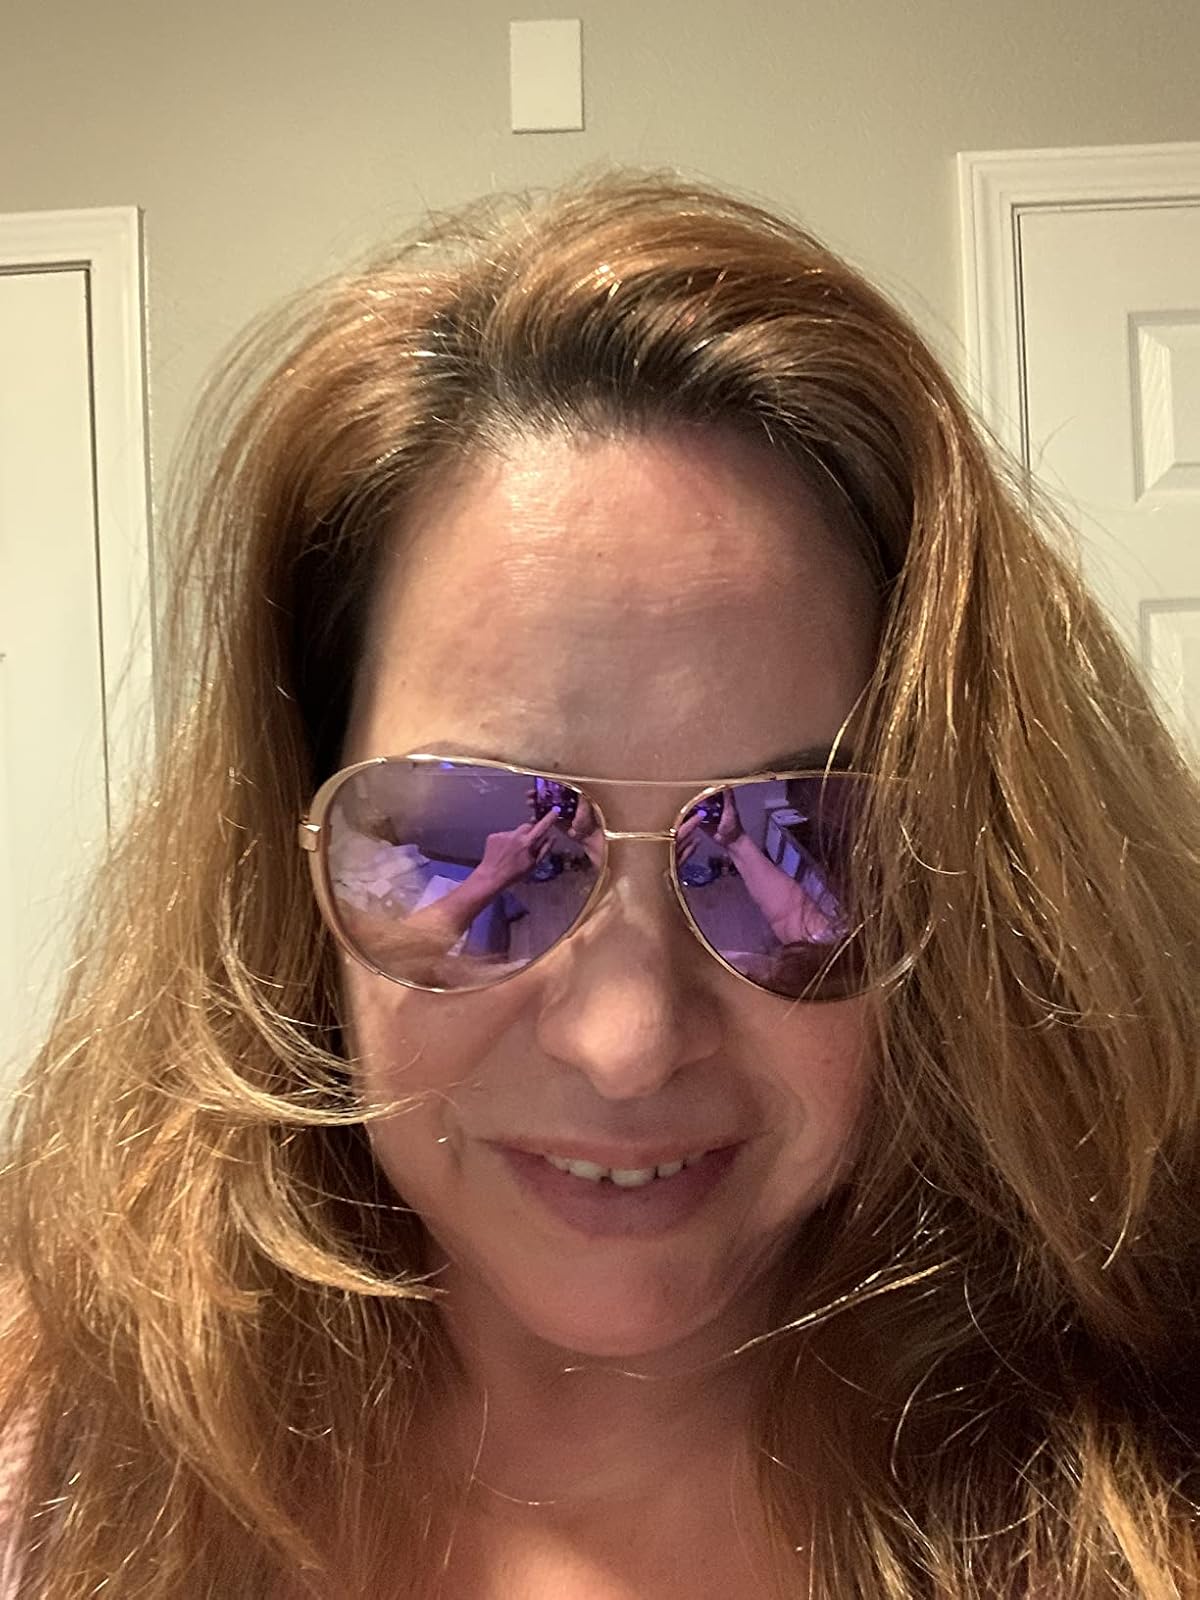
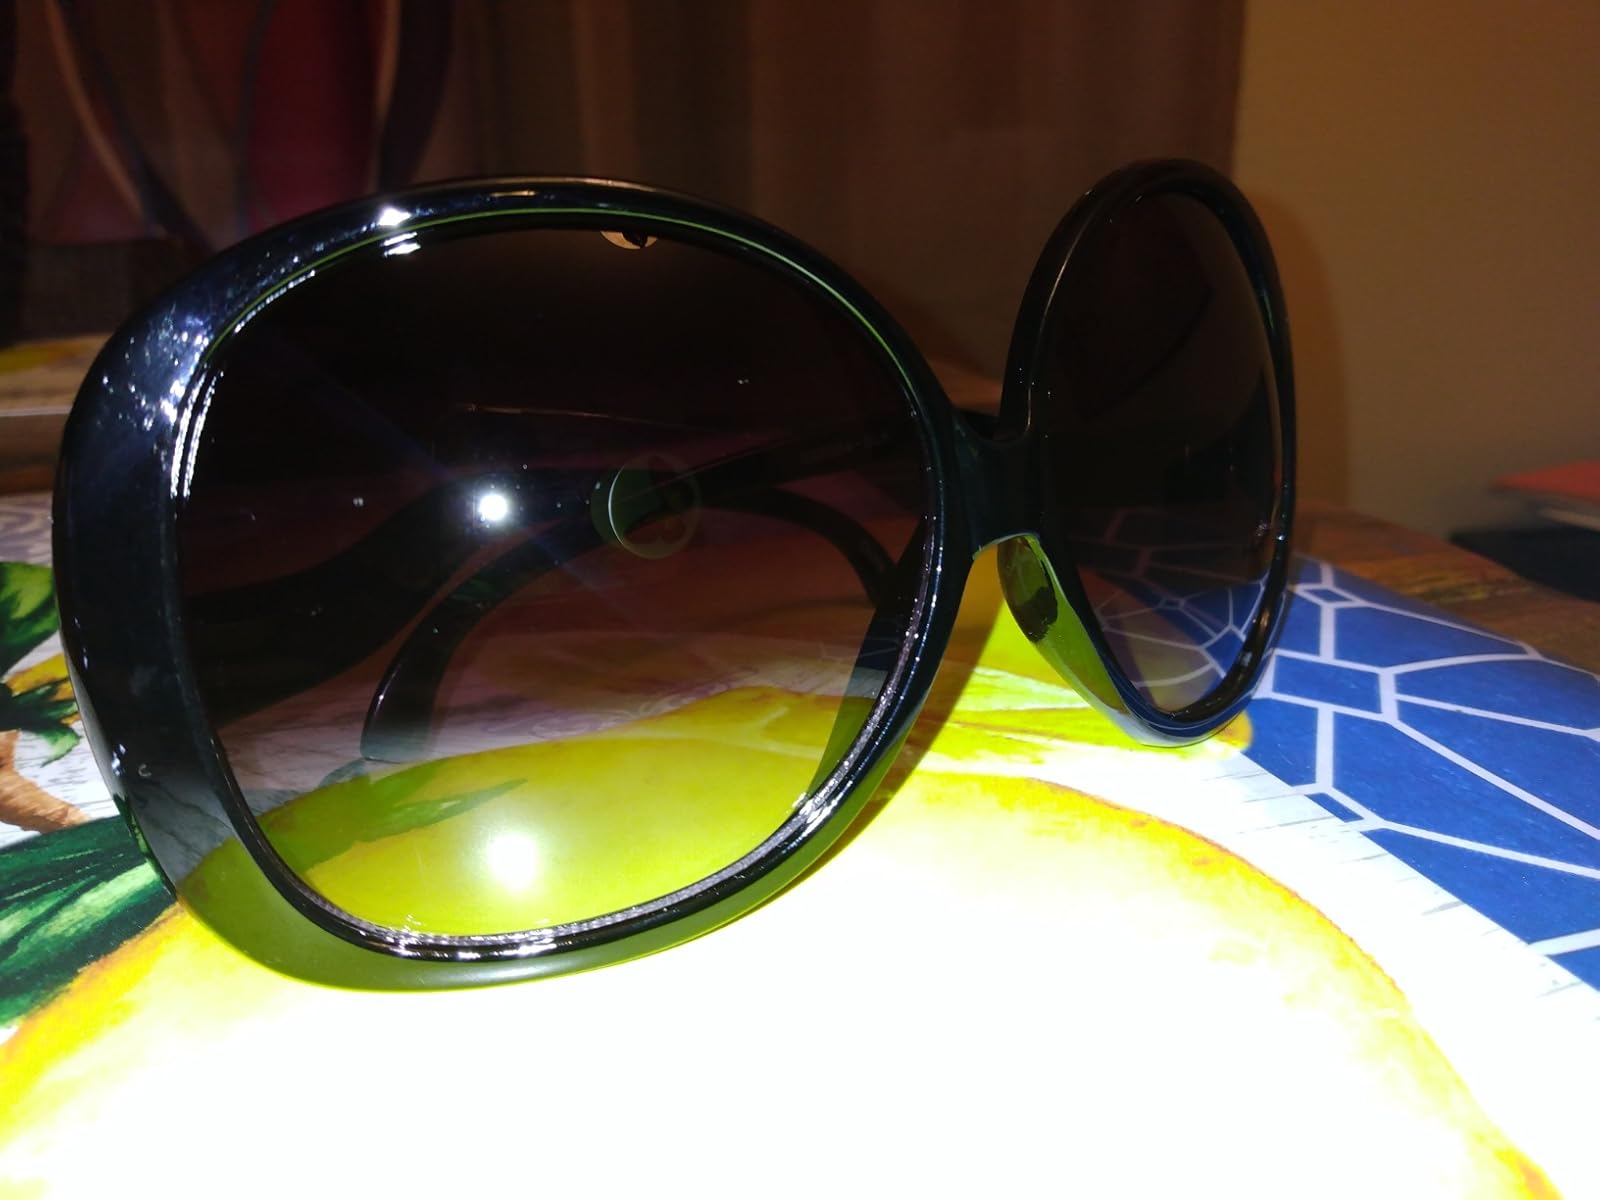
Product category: accessories_sunglasses
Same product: no